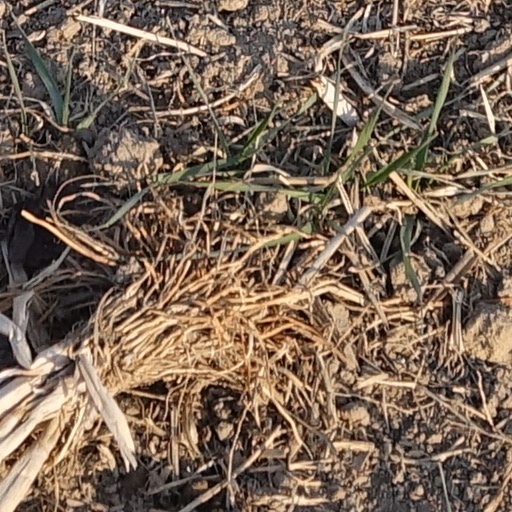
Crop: wheat